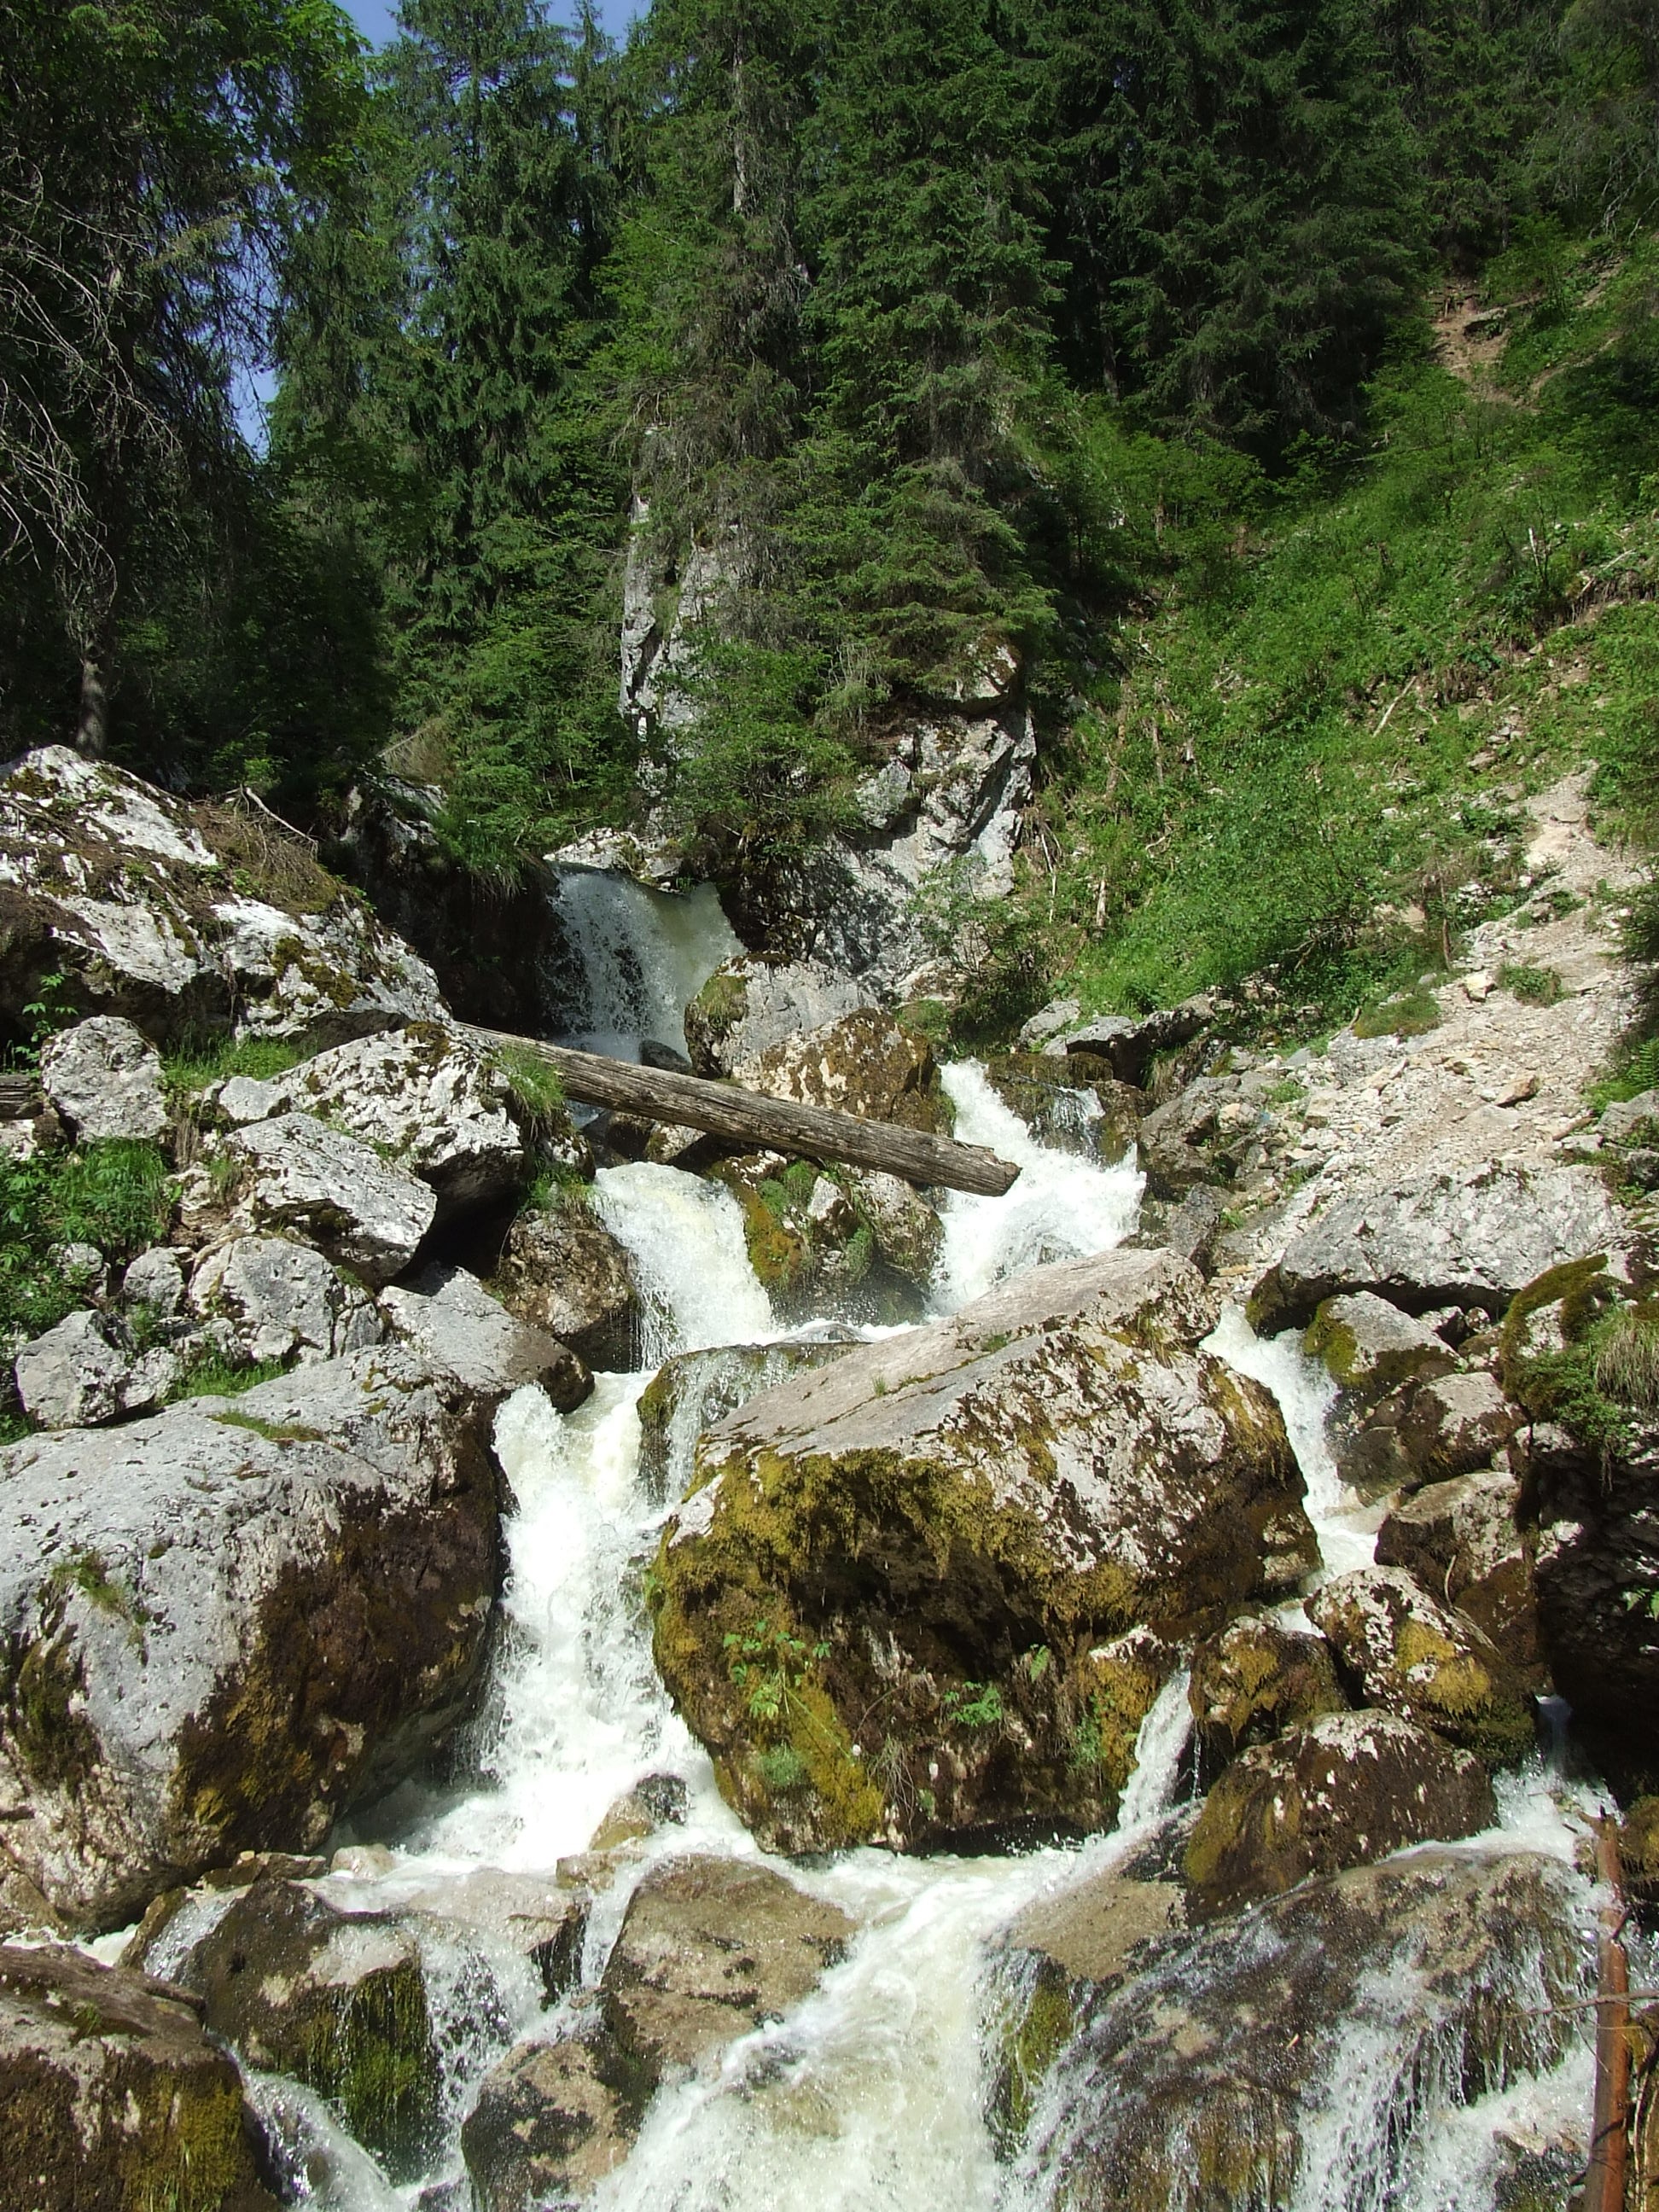
nature, forest, rock, waterfall, wilderness, walking, mountain, hiking, trail, adventure, river, valley, mountain range, stream, rapid, canyon, ridge, body of water, ravine, water feature, watercourse, wadi, transylvania, karst, landform, mountainous landforms, geological phenomenon, padis